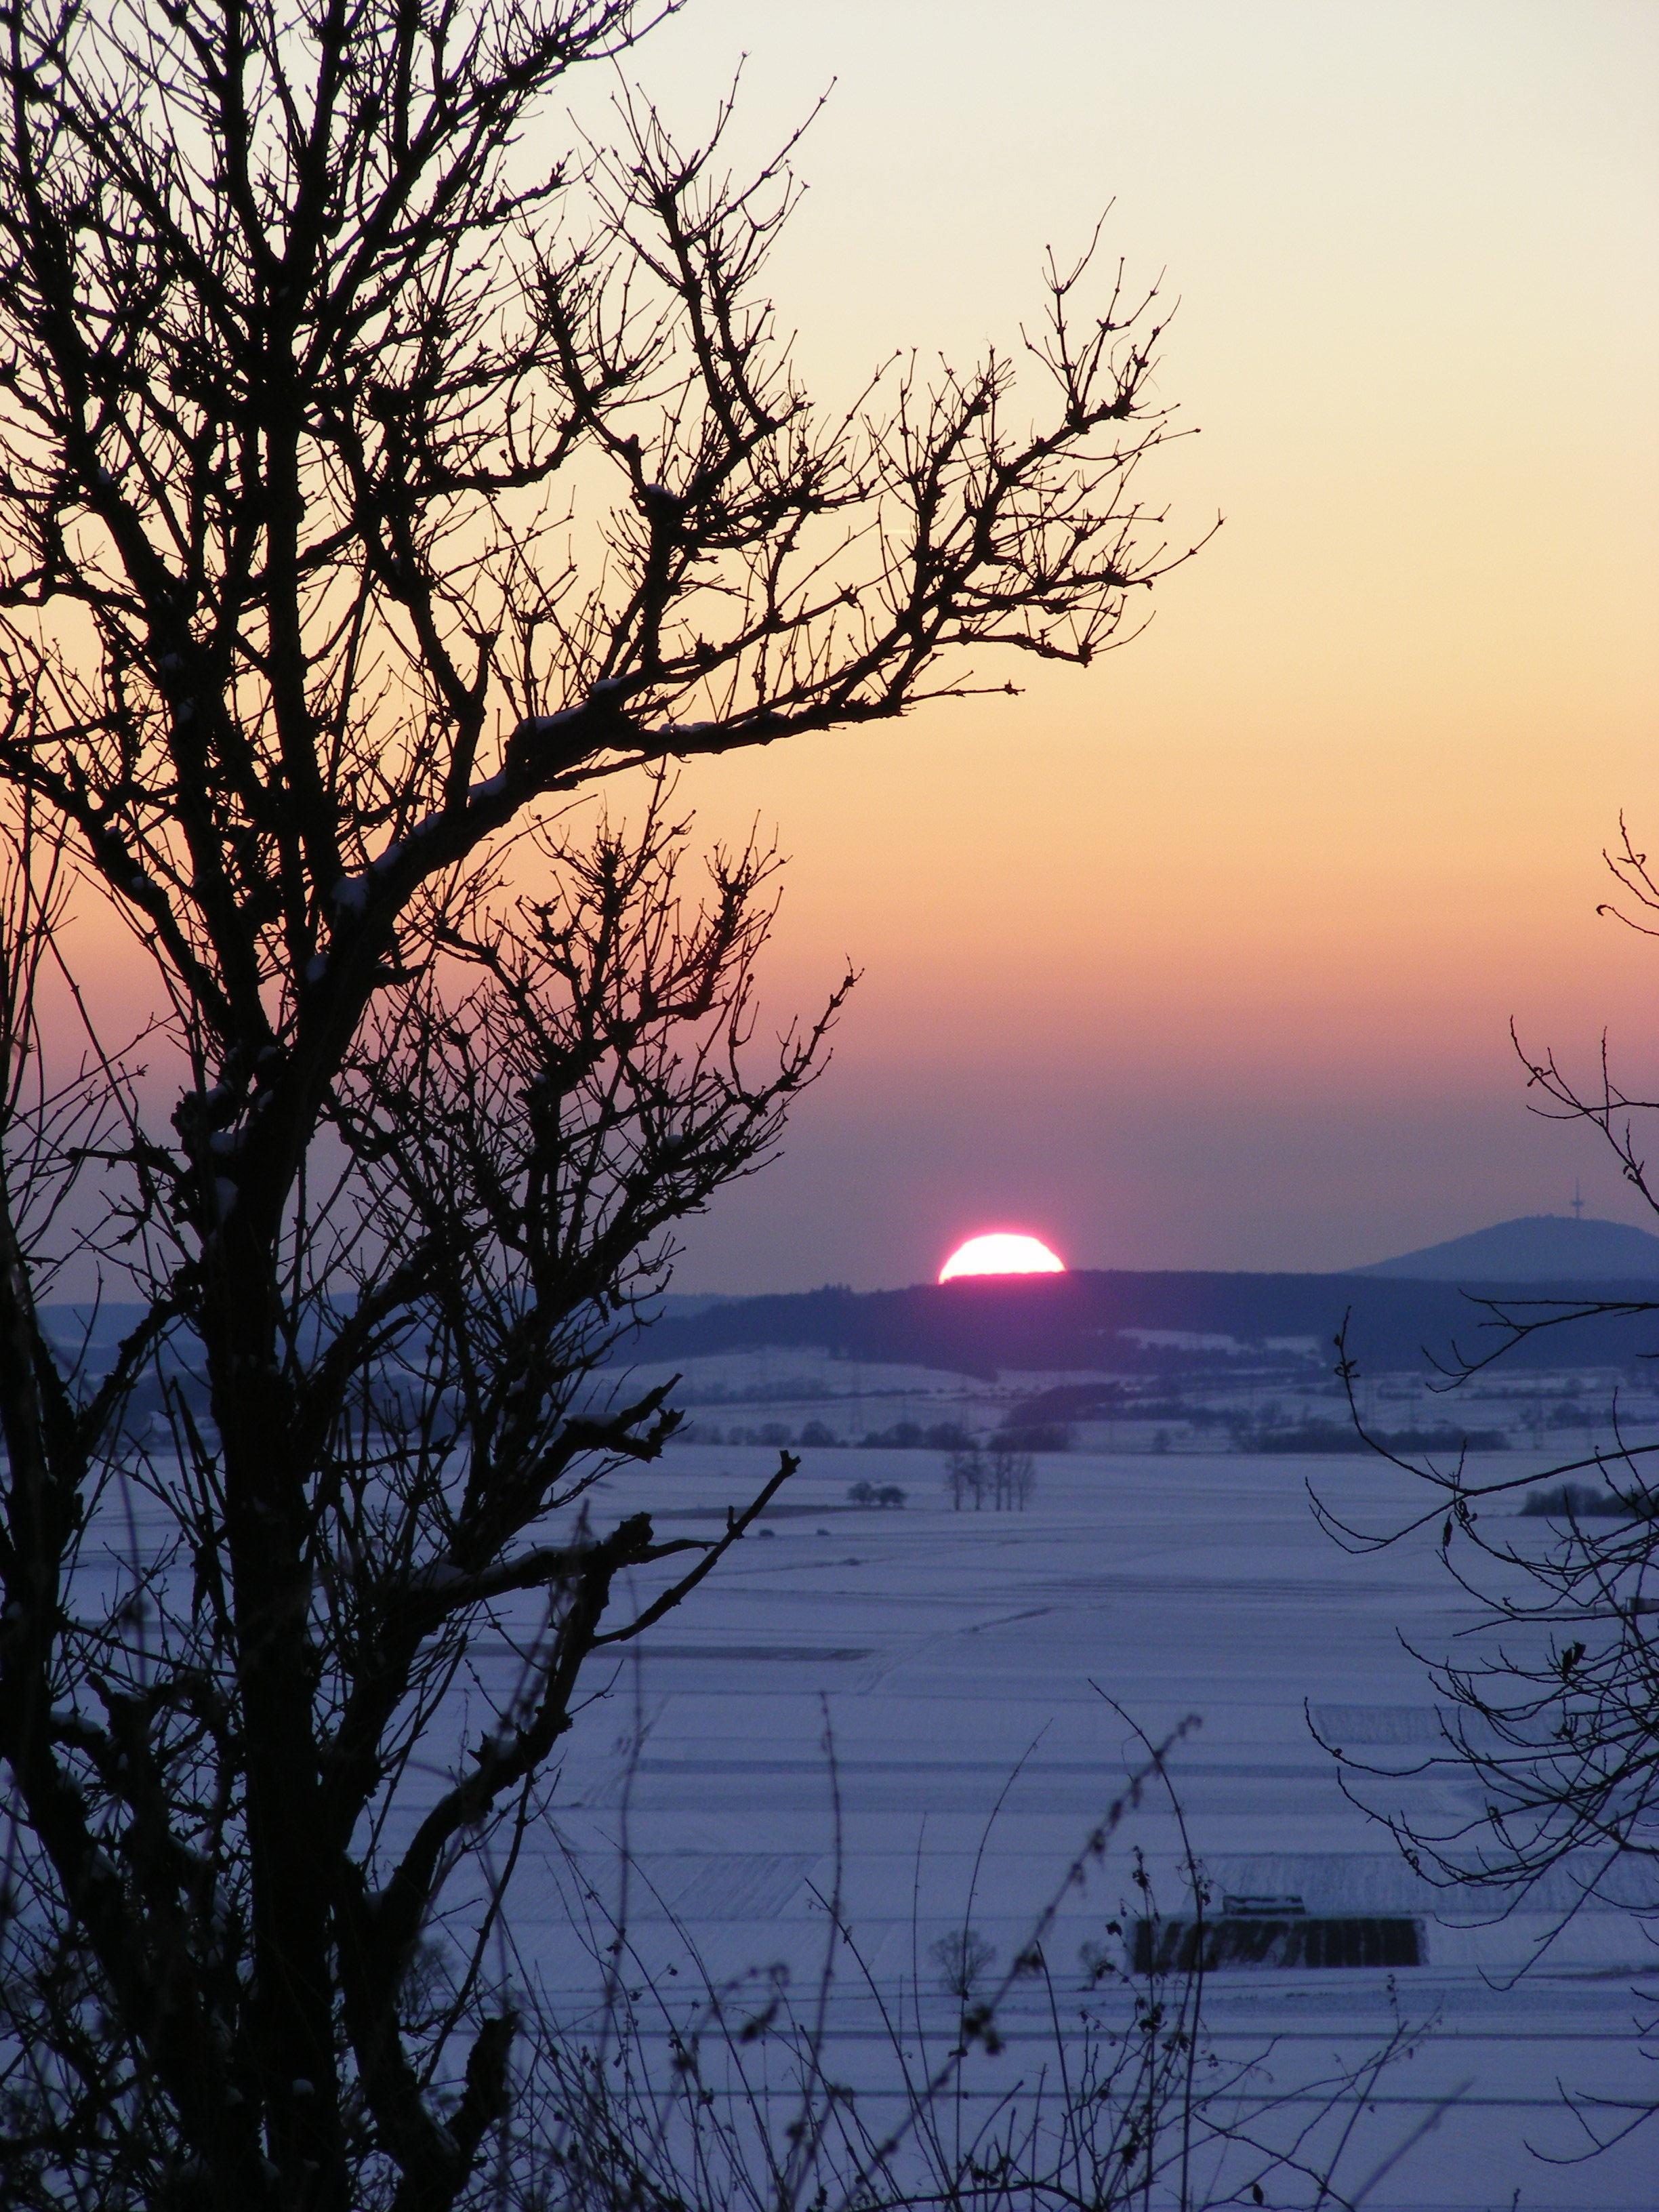
landscape, tree, nature, branch, snow, cold, winter, sky, sun, sunrise, sunset, mist, sunlight, morning, lake, dawn, dusk, evening, reflection, mood, color game, afterglow, atmospheric phenomenon, woody plant